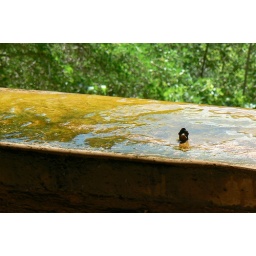
The water that drips out of weeping rock originally seeped into the sandstone around 1200 years ago.